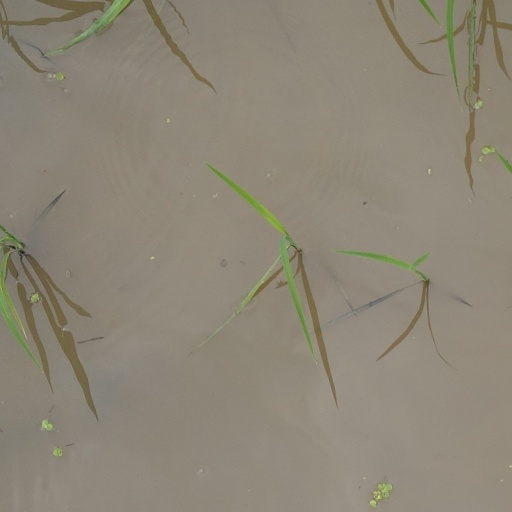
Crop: rice